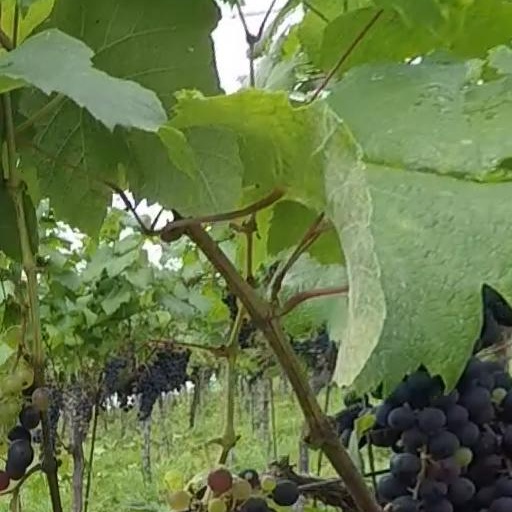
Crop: grape